Colliers International

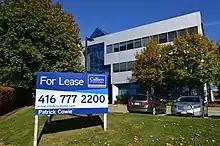
Colliers for lease sign in North America

Colliers International Group Inc. is a Canada-based diversified professional services and investment management company with approximately 18,000 employees in more than 400 offices in 65 countries.